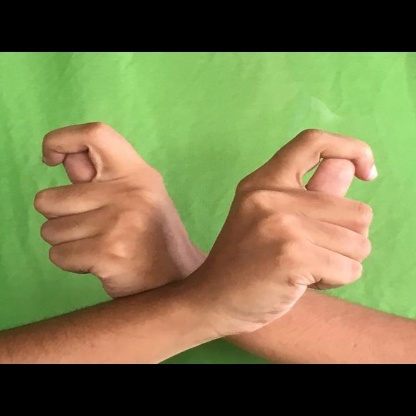
Mudra: Berunda